Mallikarjuna Temple, Basaralu

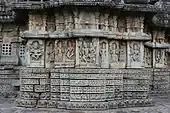
Close up of wall relief articulation comprising (from bottom to top) molding friezes, above which is the panel of Hindu deities below the lower eve, and decorative aedicula between lower and upper eves in Mallikarjuna temple at Basaralu

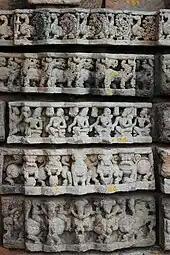
Close up of molding bas-relief. The friezes are (from bottom to top) horses, lions, "puranic" figures, mythical beasts ("makara") and swans ("hansa")

The temple is highly ornate example of Hoysala architecture. The temple plan is that of a "trikuta" (three shrined), though only the middle one has a superstructure (tower or "shikhara") and a "sukhanasi" (nose or tower over the vestibule). The three shrines are connected by a common hall ("mantapa") which is unique in that it mixes characteristics of an open and a closed hall. The lateral shrines are connected directly to the hall while the middle shrine has a vestibule that connects the sanctum (cella or "vimana") to the hall.